Siberian roe deer

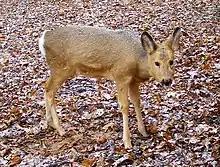
Female

The Siberian roe deer is a medium-sized metacarpalian deer, with a long neck and large ears. It is typically up to in body length and in weight, making it larger than "C. capreolus" where populations from Ural and Northern Kazakhstan are the largest on average, followed by those from Transbaikal, Amur, and Primolskil regions. It has larger antlers with more branches than those of European roe deer. Siberian roe deer generally live about 8–12 years, with a maximum of about 18 years. In winter the northern populations exhibit light gray coloring, but their southern counterparts are grayish brown and ochraceous. The belly is creamy and the caudal patch is white. In the summer, their coloring is reddish. Young have a spotted coat. Males are larger and have three-tined antlers, widely spaced and slanting upward, which are shed in the autumn or early winter and begin to regrow shortly thereafter.